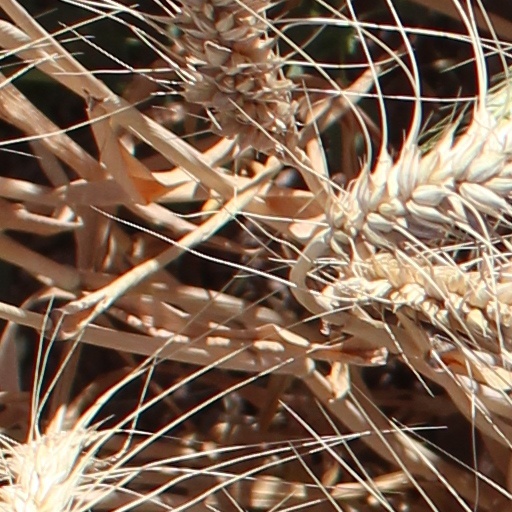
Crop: wheat